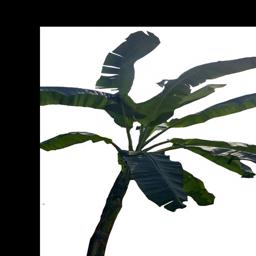
Label: MALBHOG LEAF